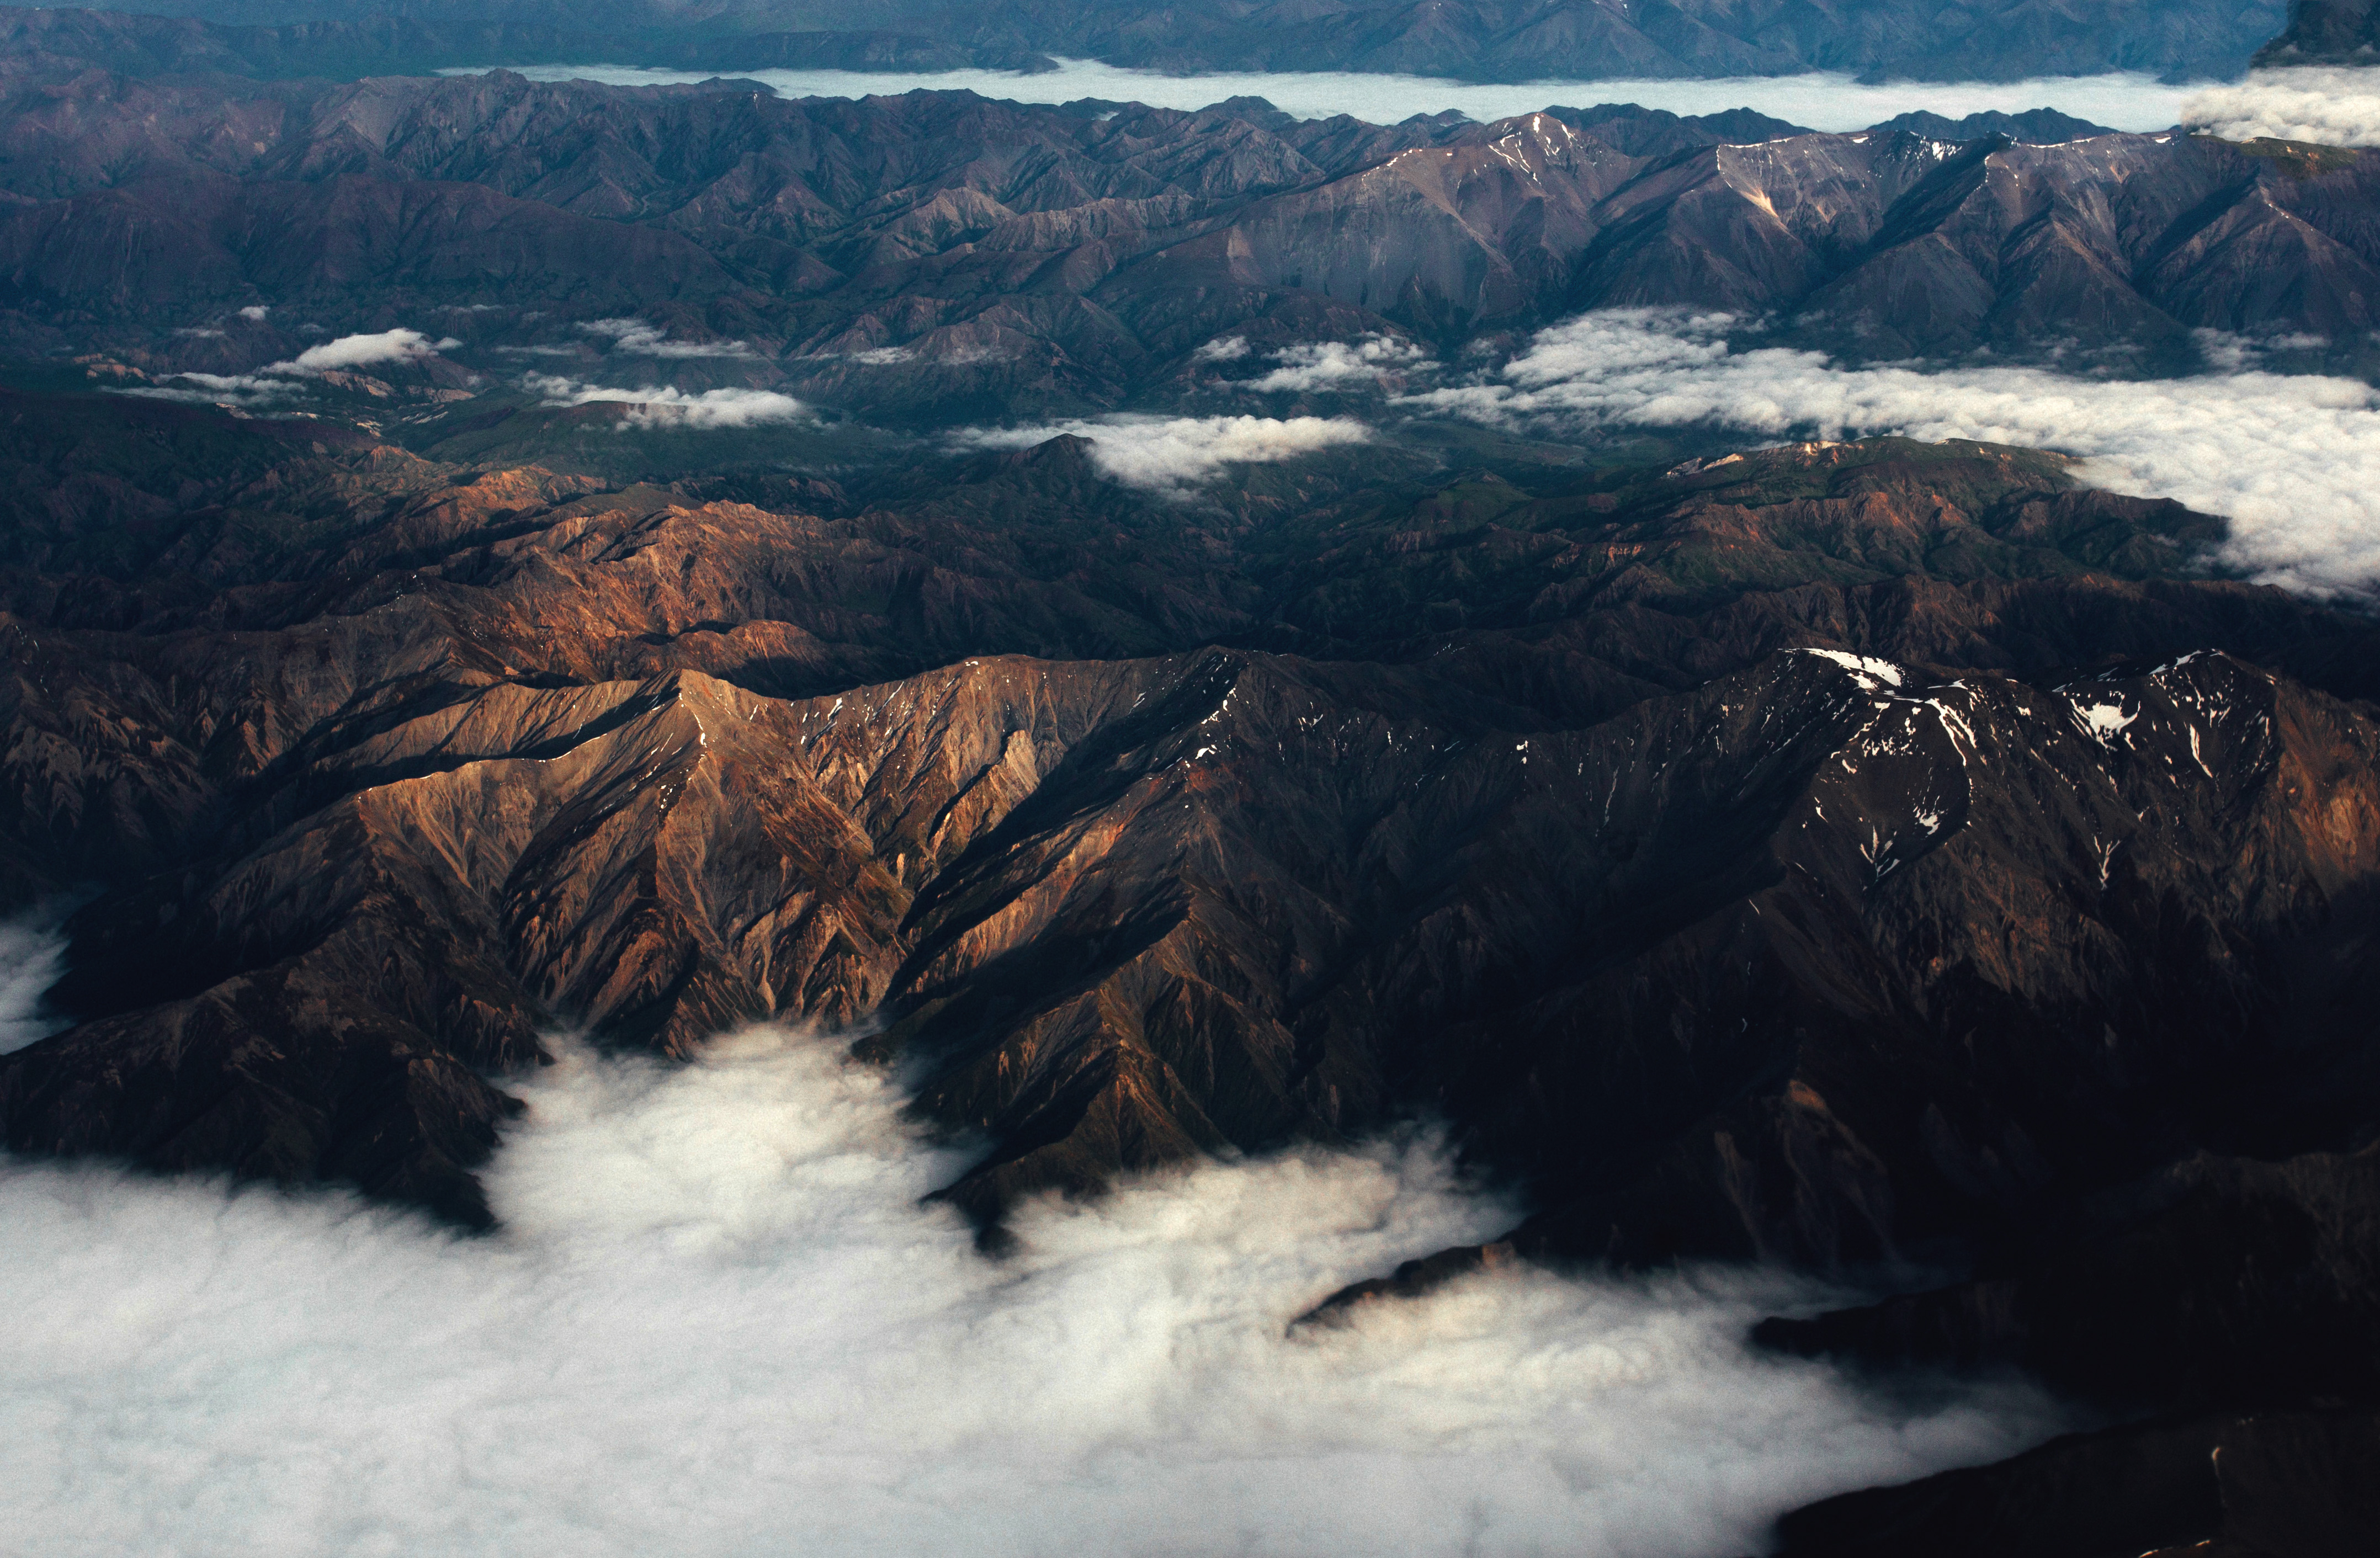
landscape, wilderness, mountain, snow, winter, cloud, mountain range, range, weather, ridge, summit, alps, plateau, cirque, landform, geographical feature, atmospheric phenomenon, mountainous landforms, geological phenomenon